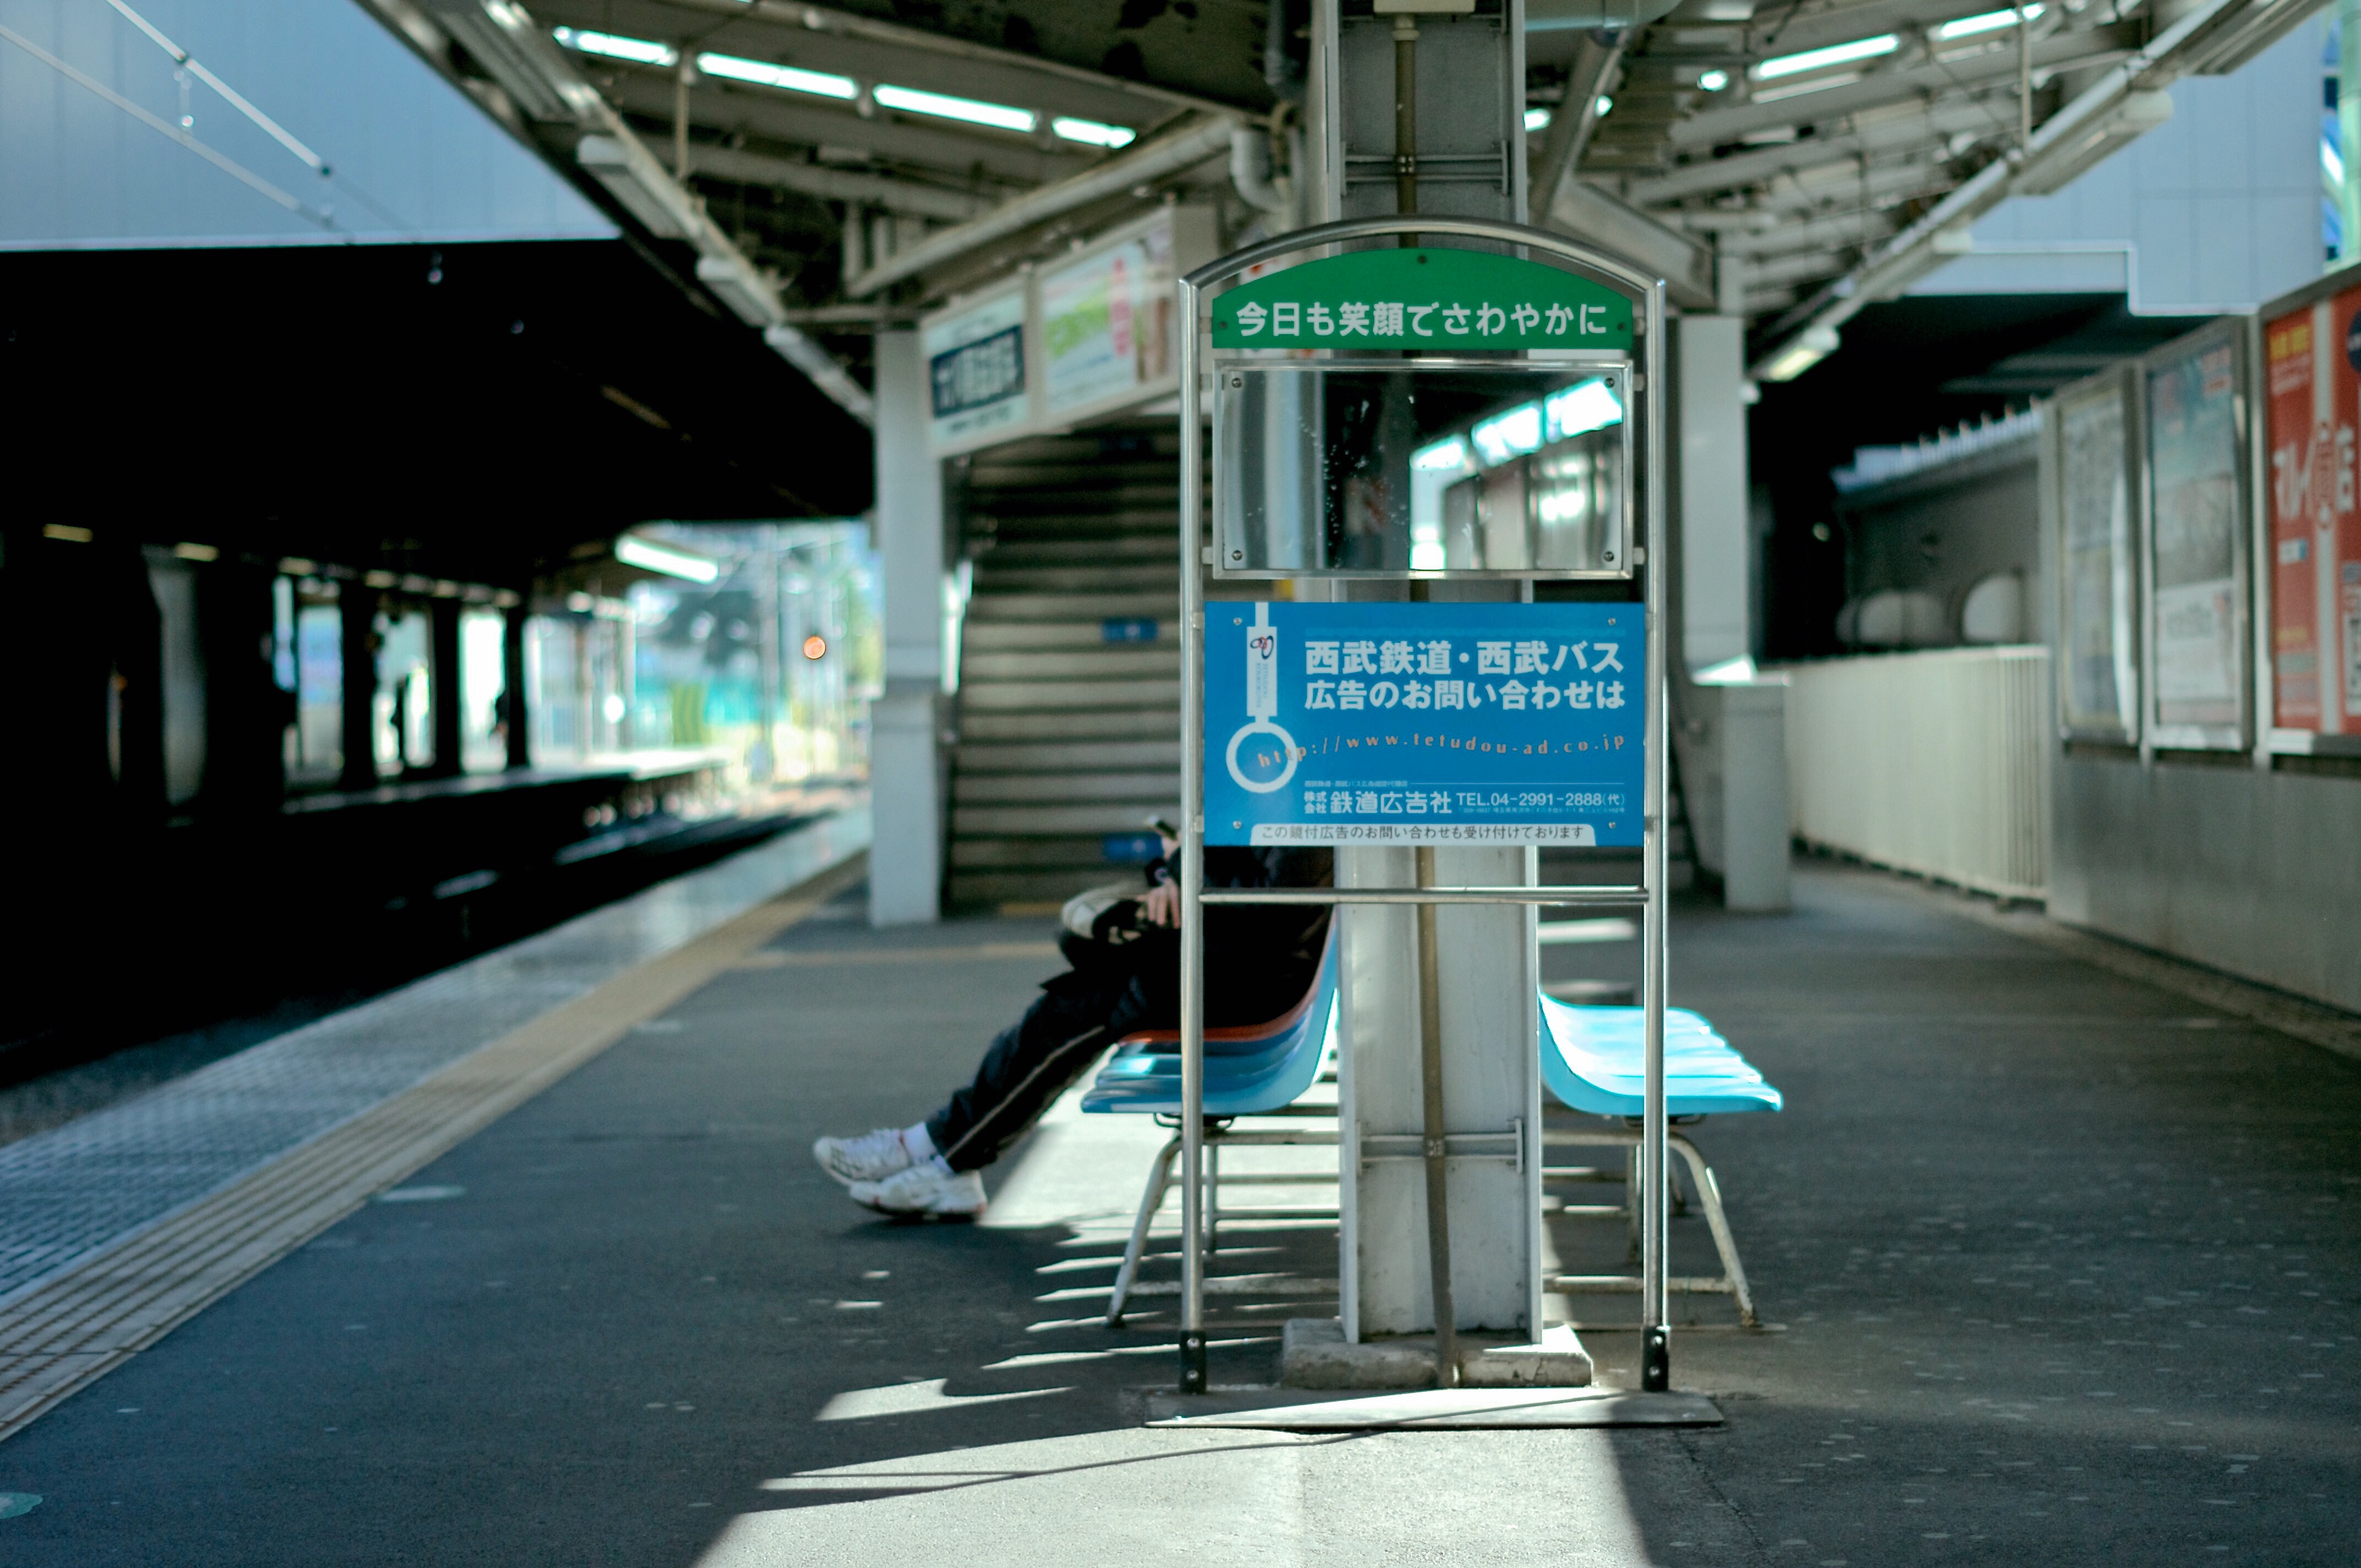
train, transportation, transport, waiting, vehicle, station, train station, platform, public transport, passenger, rapid transit